Vic Heyliger

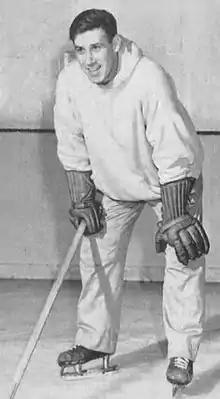
Vic Heyliger from the 1950 Michiganensian

Victor Heyliger (September 26, 1912 – October 4, 2006) was an American ice hockey player and coach. He played 33 games in the National Hockey League with the Chicago Black Hawks between 1937 and 1944 and then worked as the head coach in several places, including the University of Michigan ice hockey team from 1944 to 1957. He won six NCAA Division I men's hockey National Championships, the most for a men's hockey coach.